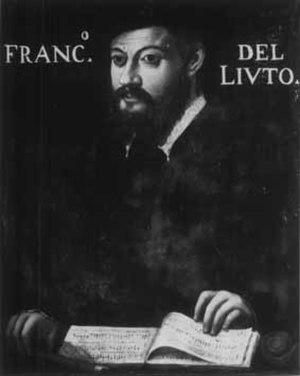
Francesco Canova da Milano Русский: Francesco Canova da Milano